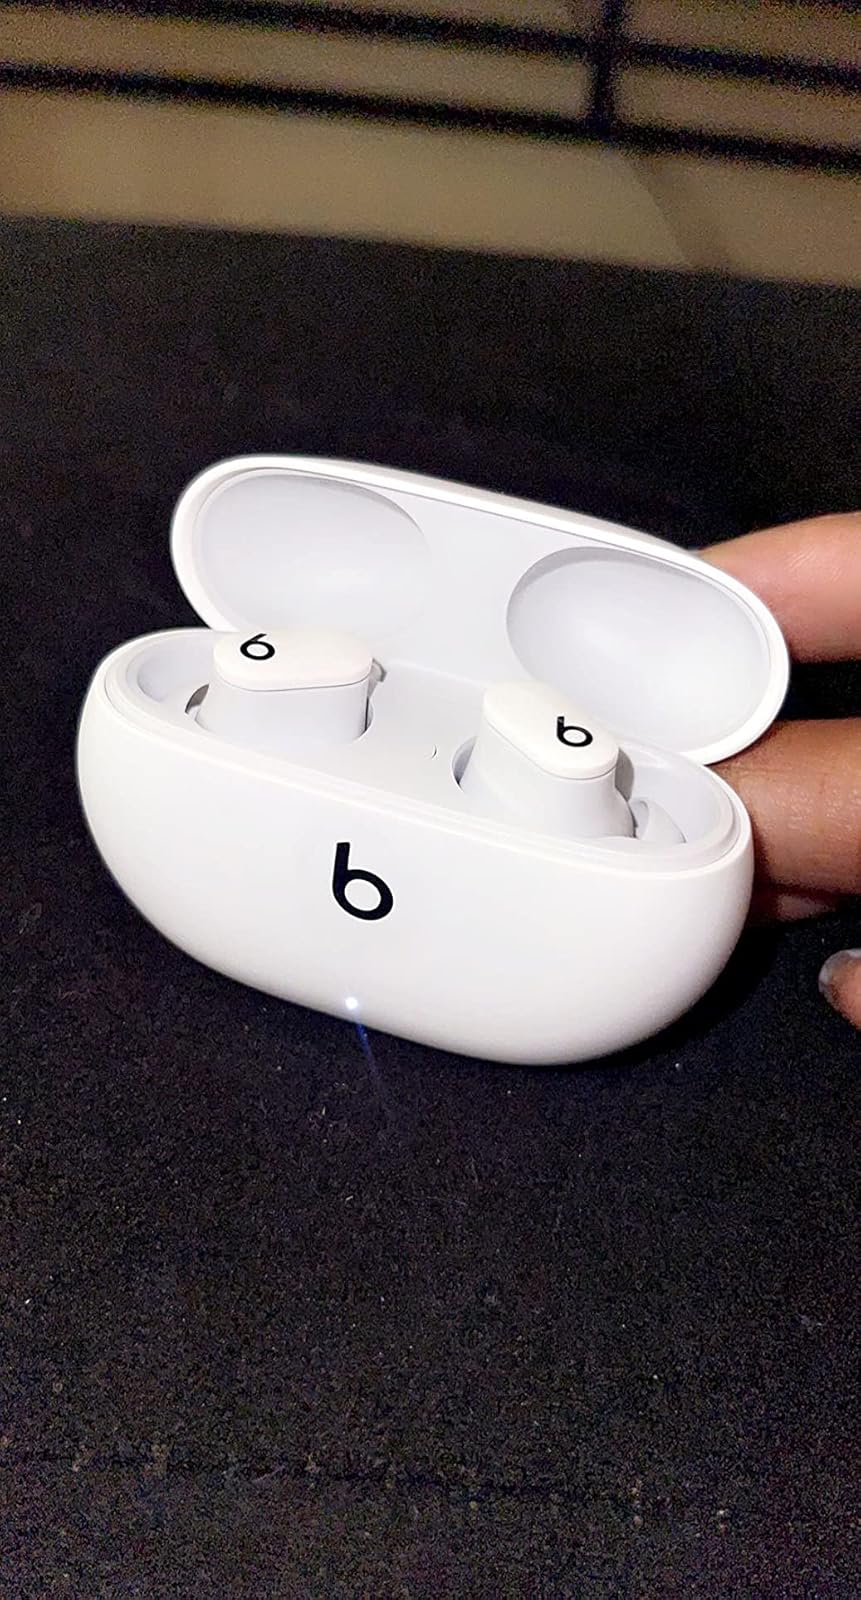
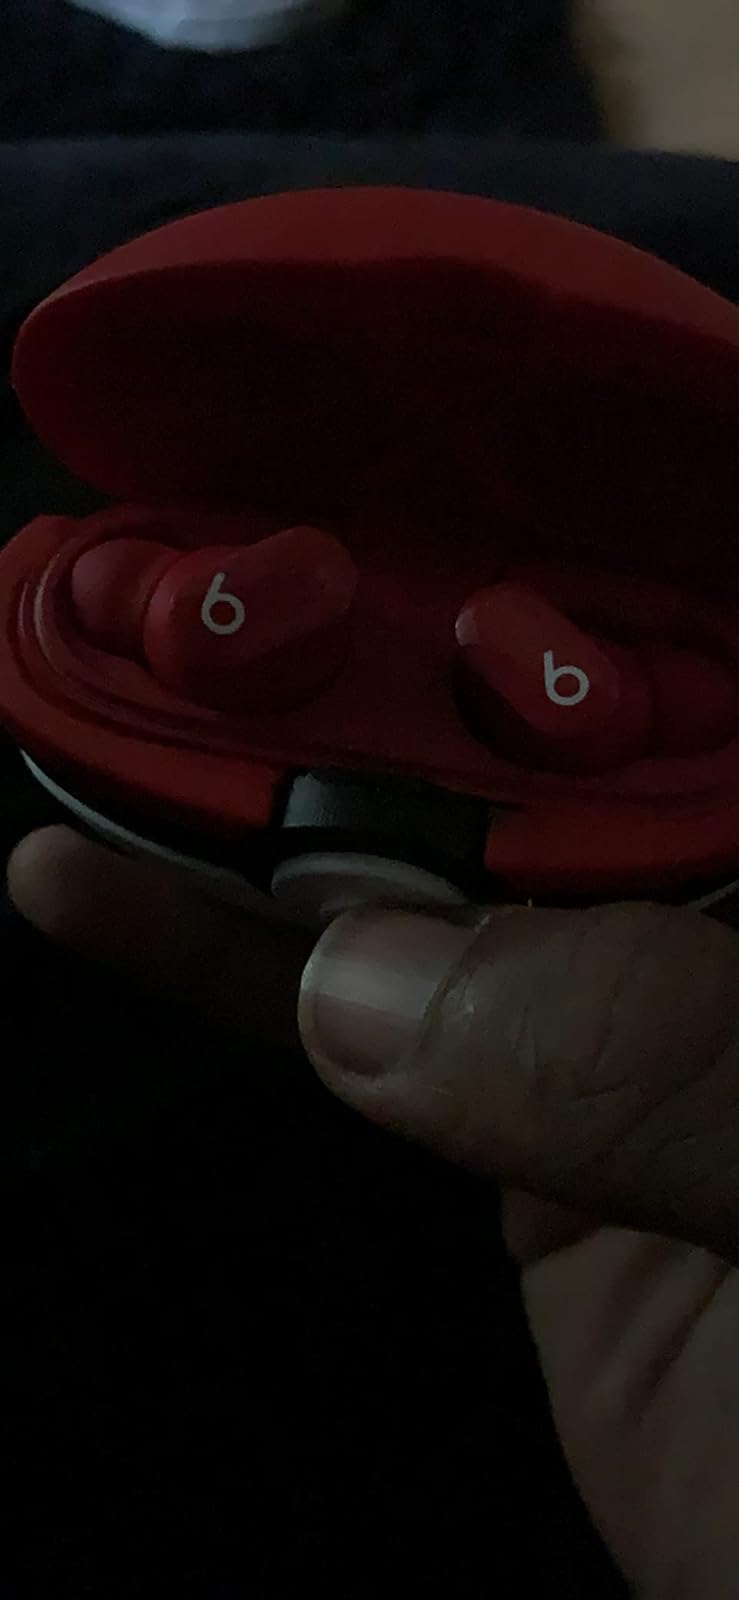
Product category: earbuds
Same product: no